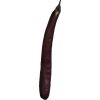
Label: eggplant_long